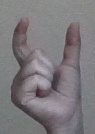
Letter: nun